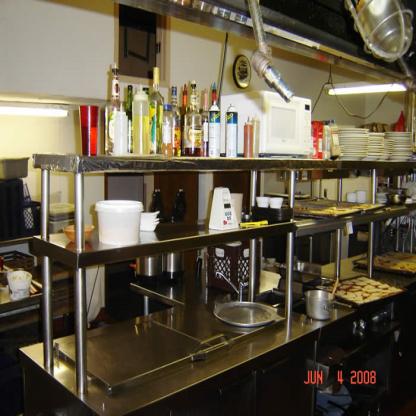
Scene: Indoor